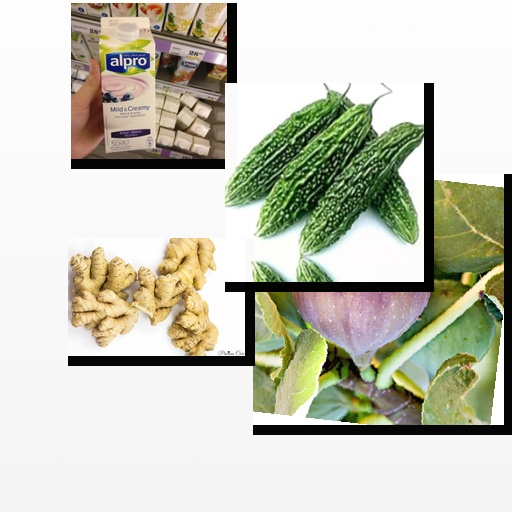
Food items: fig, blueberry_soyghurt, bitter_gourd, ginger